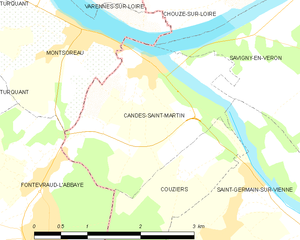
Candes-Saint-Martin, parfois abrégé « Candes » dans le langage courant, est une commune française du département d'Indre-et-Loire, en région Centre-Val de Loire.